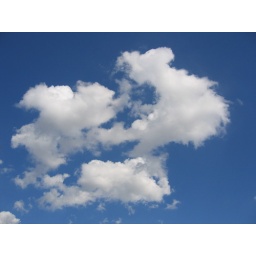
Clouds in a blue sky